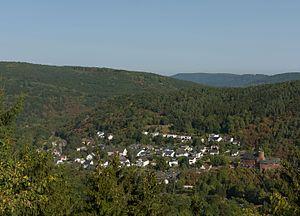
Heimbach est une ville de Rhénanie-du-Nord-Westphalie, située dans l'arrondissement de Düren, dans le district de Cologne, dans le Landschaftsverband de Rhénanie.